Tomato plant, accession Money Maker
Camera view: bottom (45 deg); turntable rotation: 180 degrees
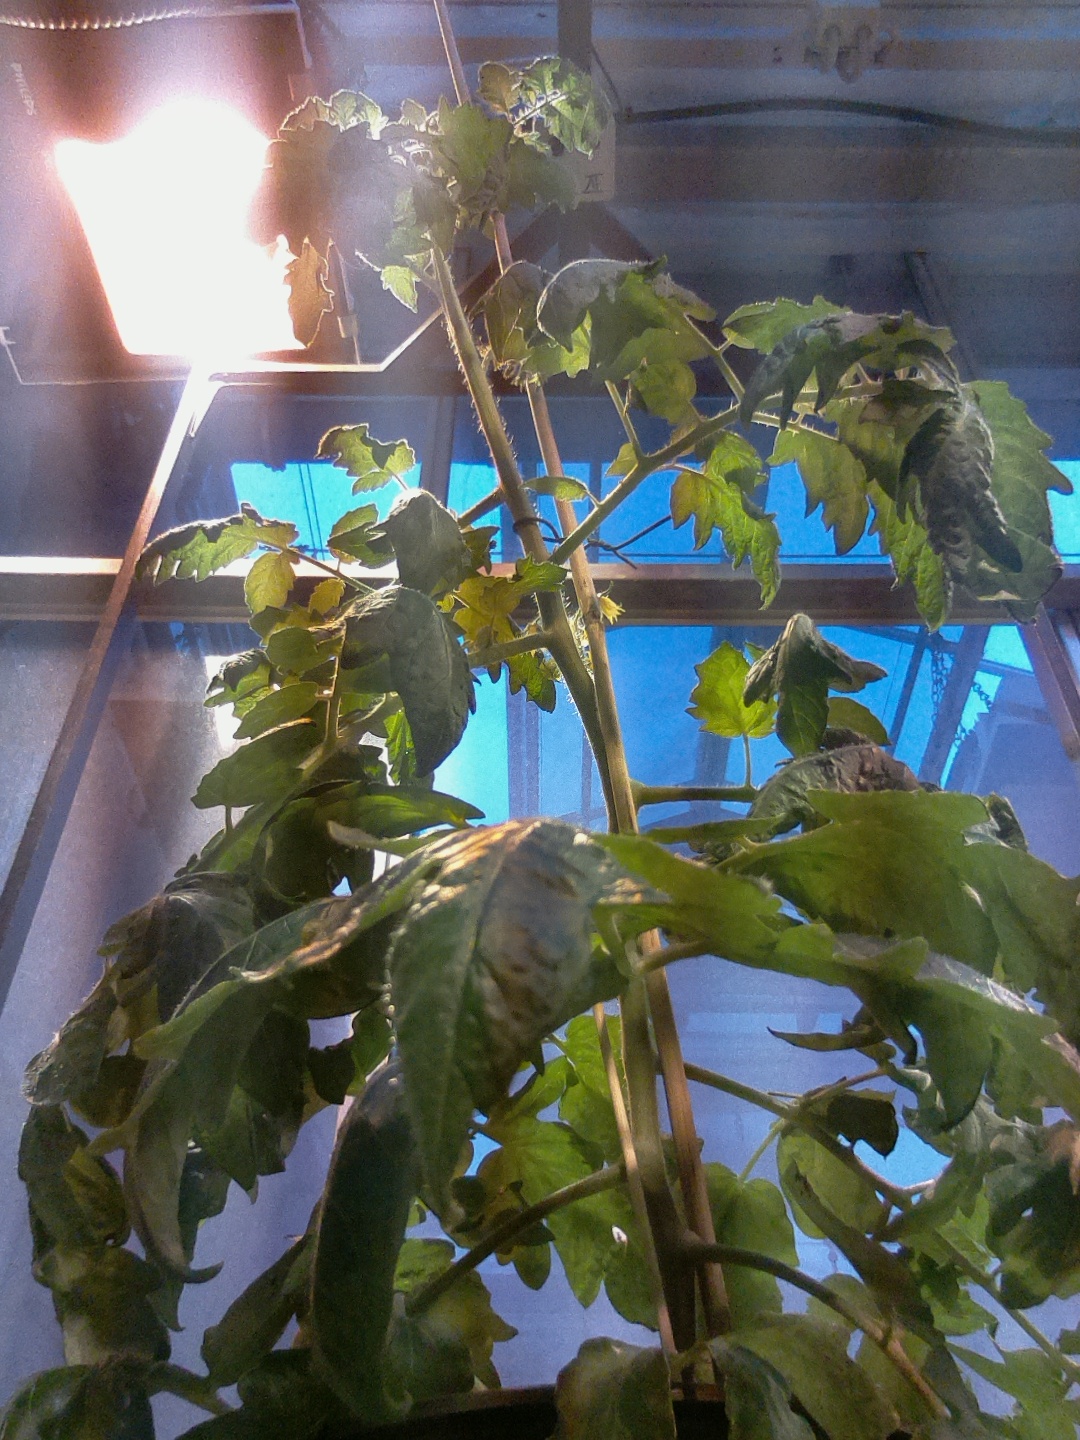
BBCH growth stage 66: Full flowering, 60%-70% of flowers open, more petals falling